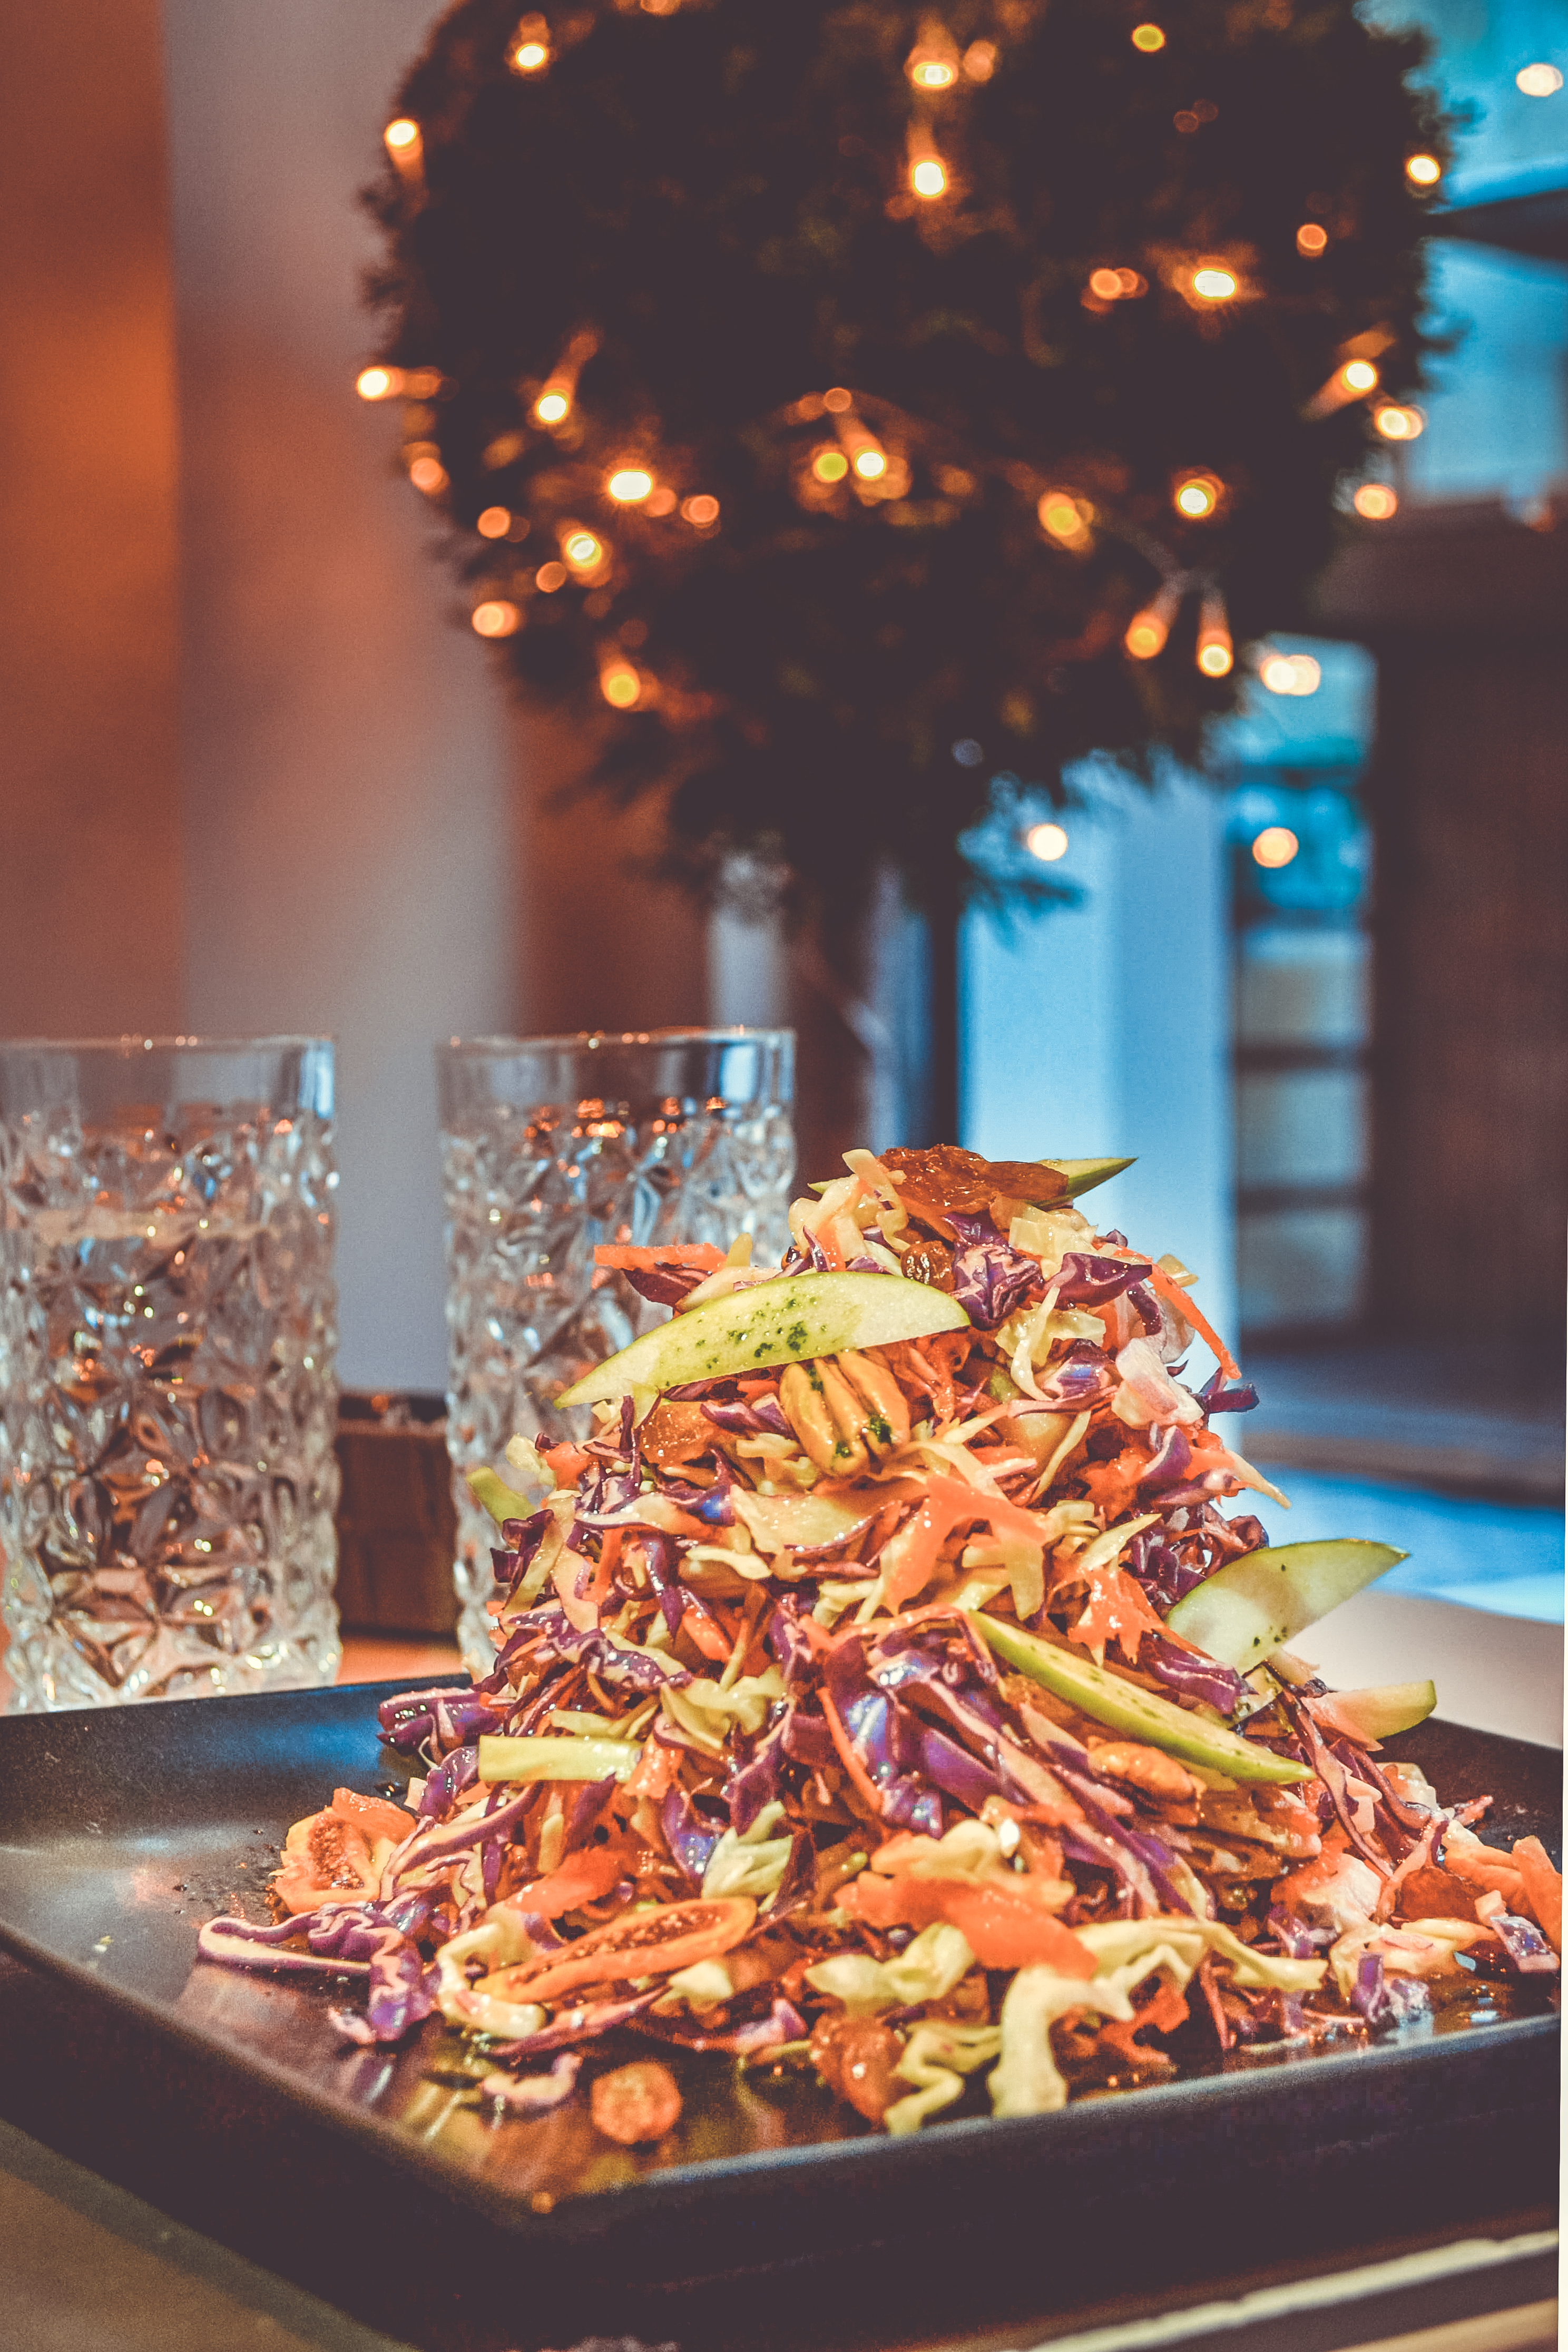
bokeh, christmas, lights, close up, cuisine, delicious, drinking, glasses, evening, food, healthy, meal, salad, table, tasty, tomatoes, tray, vegetables, dish, snack, buffet, recipe